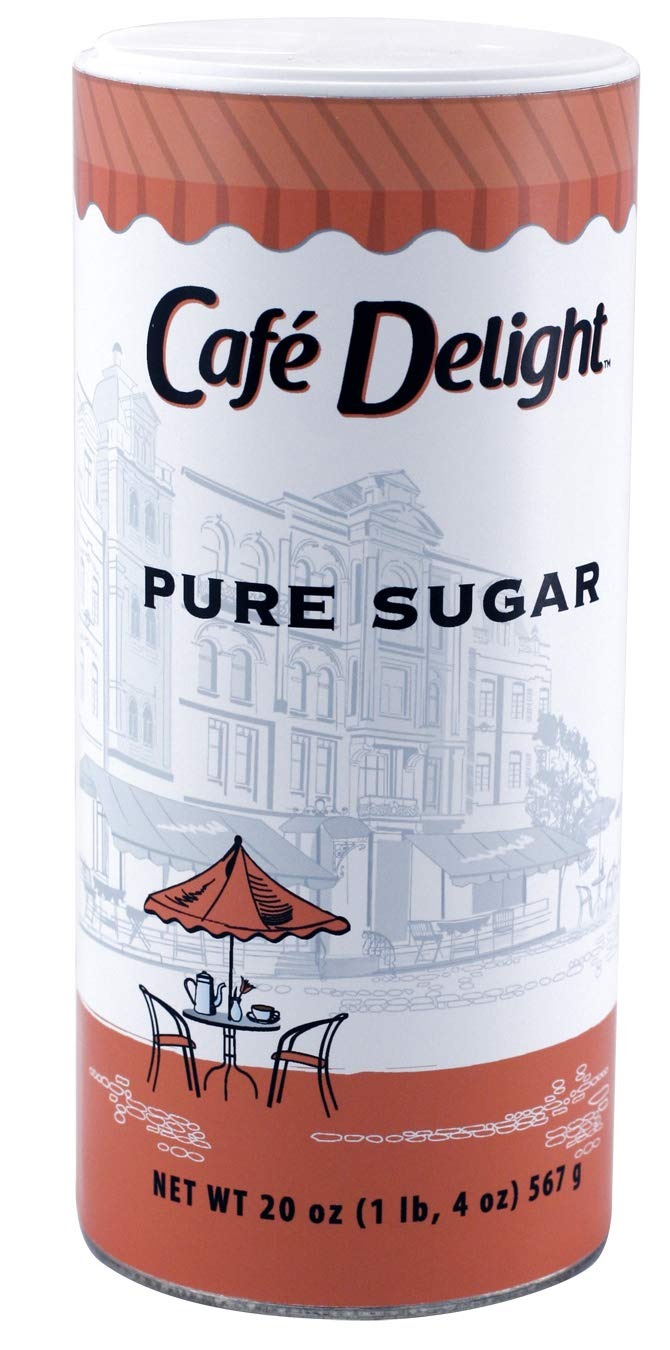
Item Name: Cafe Delight Granulated Sugar Canister, 20 Oz (Pack of 6)
Bullet Point 1: Cafe Delight natural sweetener sugar canister comes with 20 ounce canister pack of 6, that is ideal for home, restaurant or hotels. Sugar Canister is perfect for morning coffee or tea
Bullet Point 2: Each canister is filled with 100 percent pure sugar. Whether you're supplying a coffee station at the office or stocking up at home, this 6-pack will have you covered.
Bullet Point 3: Easy to pour canister - each canister in the pure sugar value pack is made with a convenient design. The flip-top lid is easy to open and close, so you can keep dust out.
Bullet Point 4: Whether you're sweetening coffee or tea, you can rest assured that you are using pure, natural ingredients.
Bullet Point 5: Certified Kosher
Value: 120.0
Unit: oz

Price: 31.95